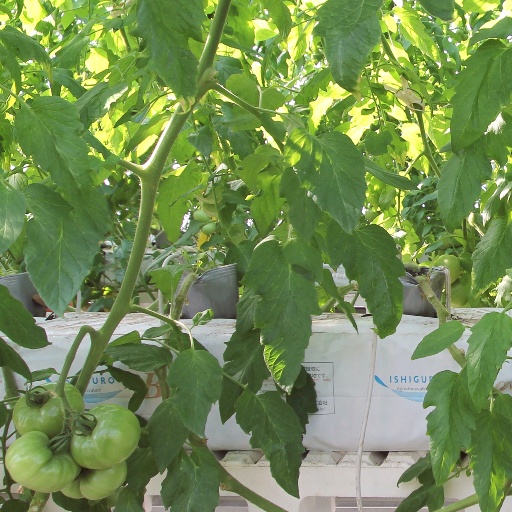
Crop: tomato